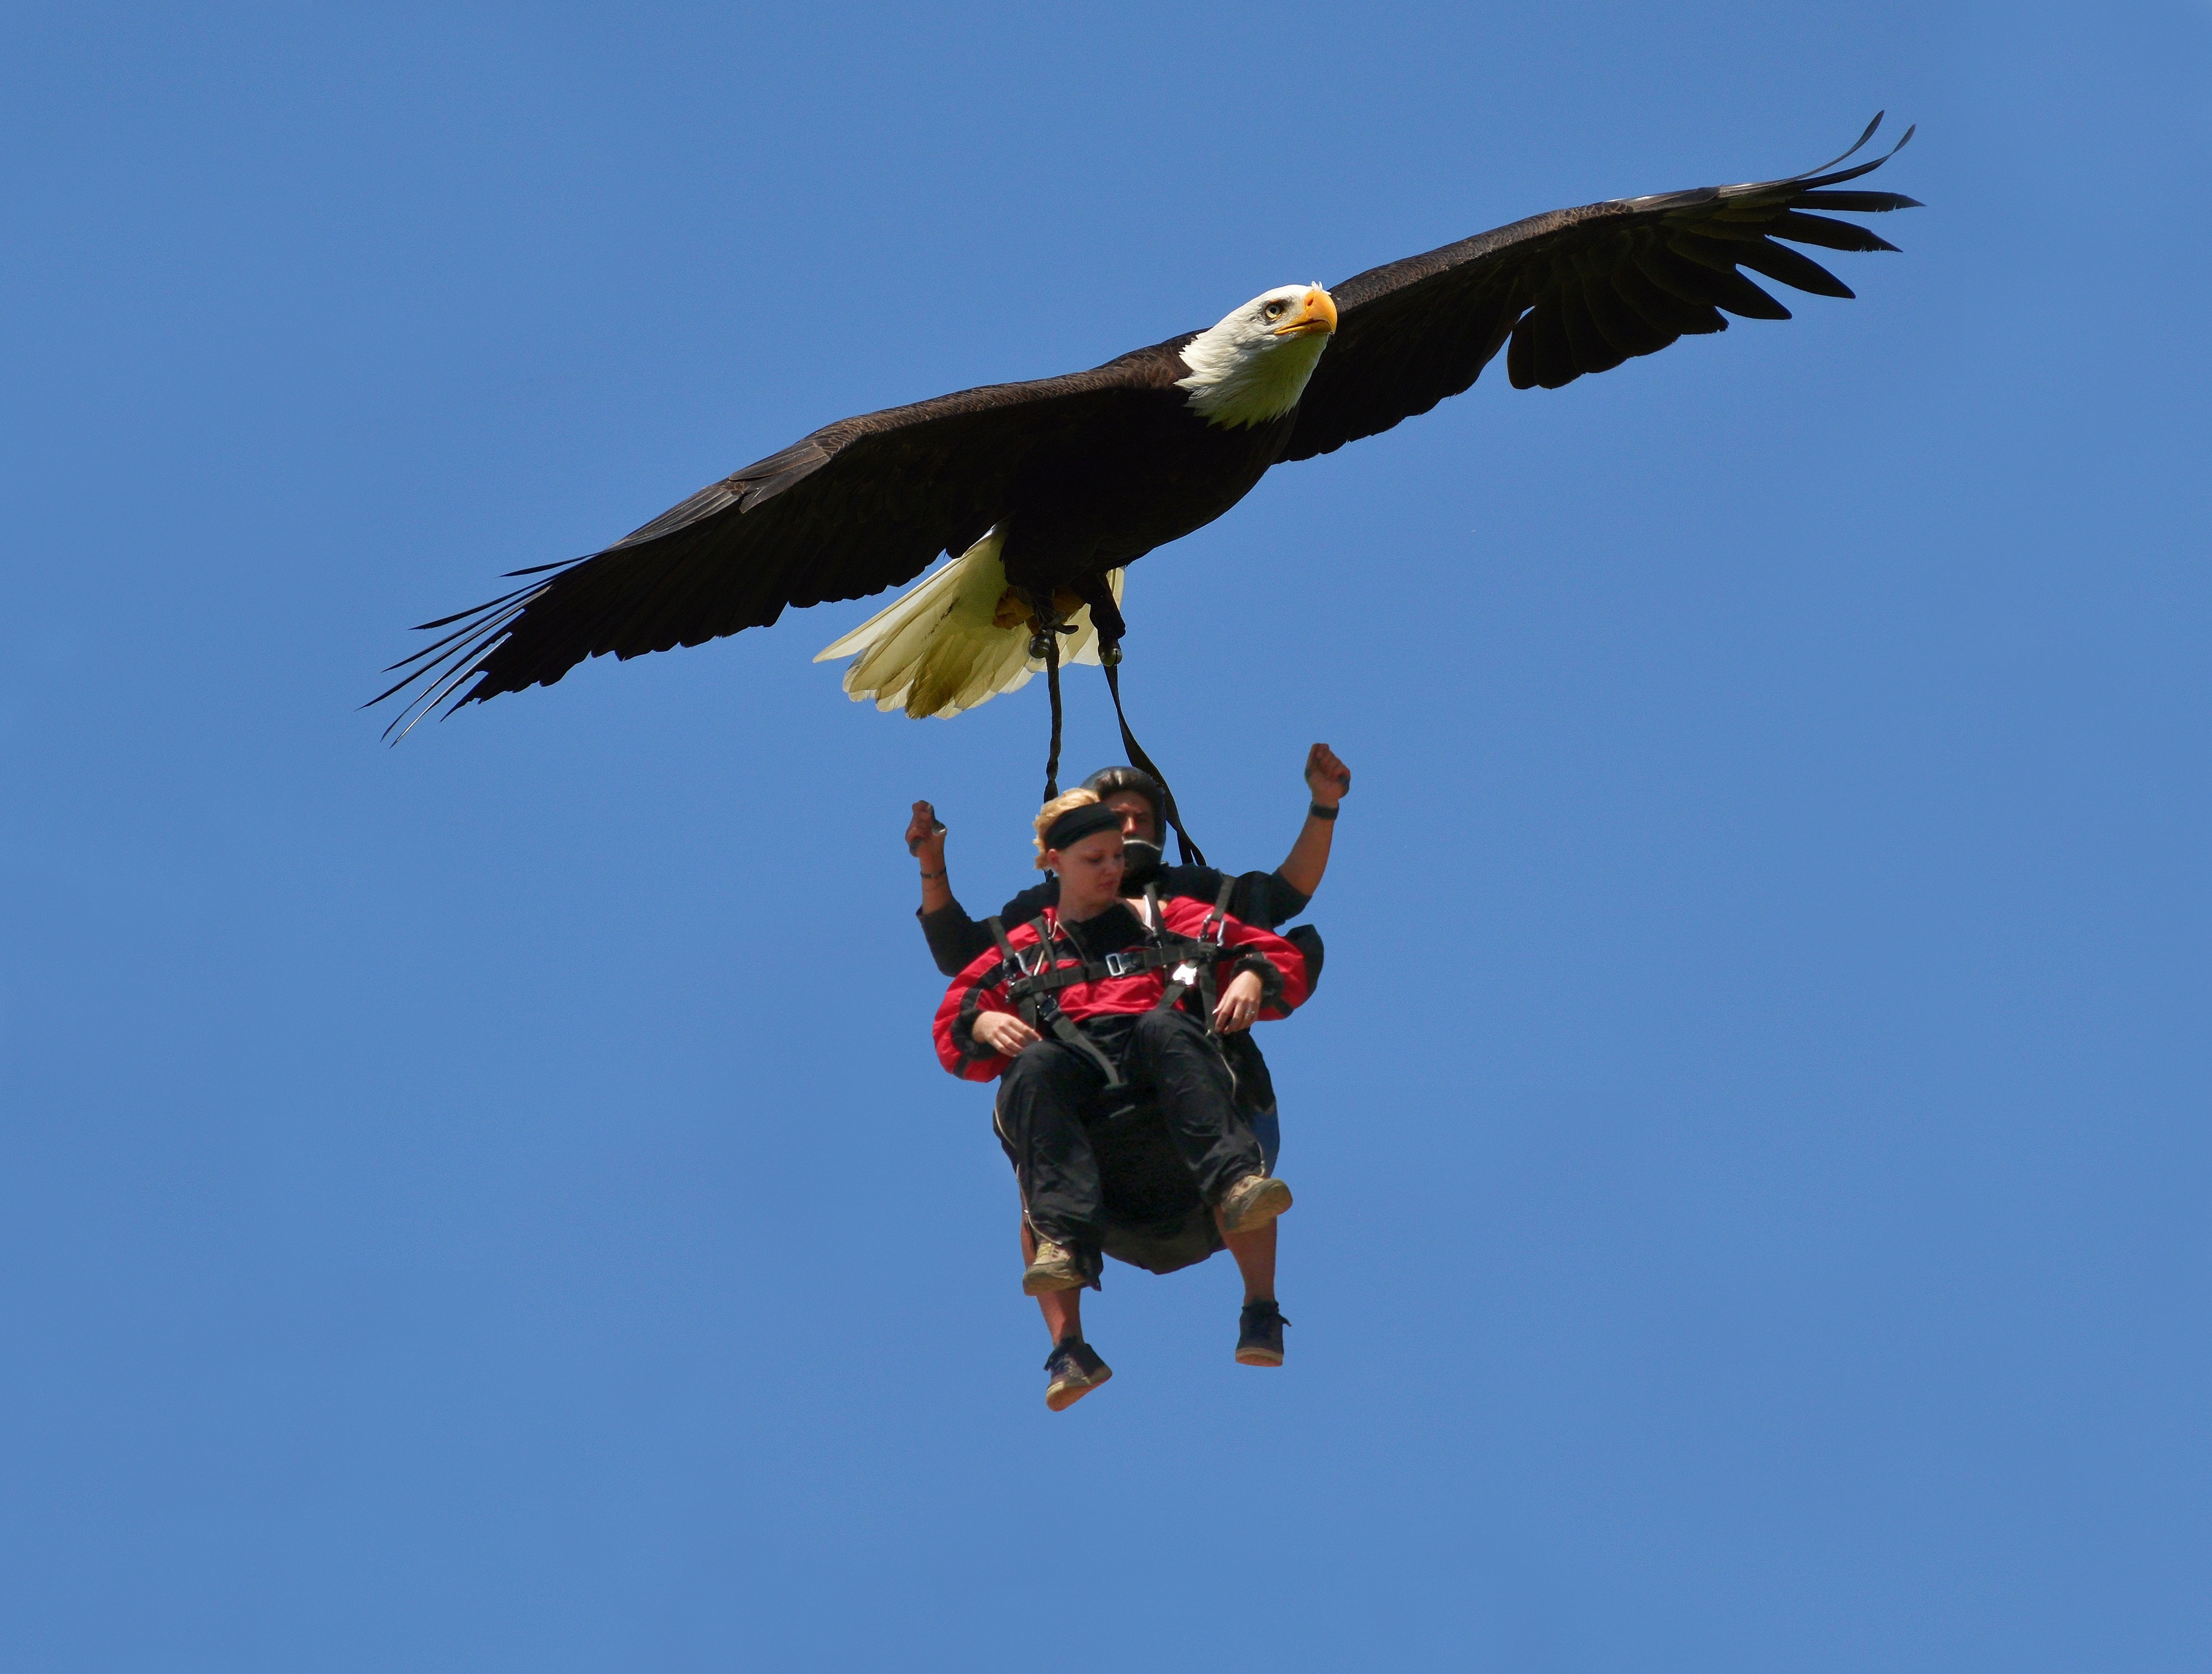
bird, wing, sky, flying, fly, high, flight, eagle, freedom, blue sky, bird of prey, vertebrate, vulture, skatebirding, accipitriformes